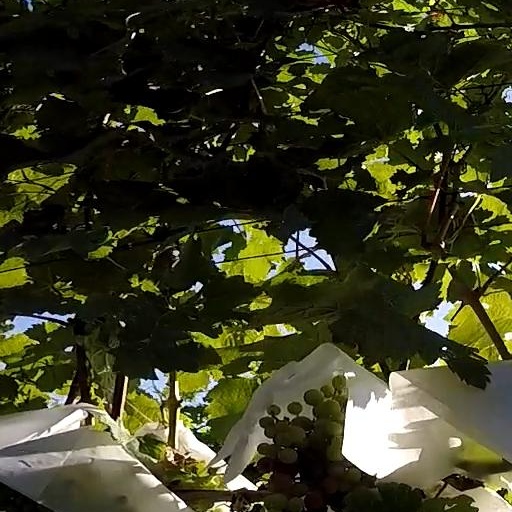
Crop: grape